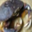
Label: cra